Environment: real
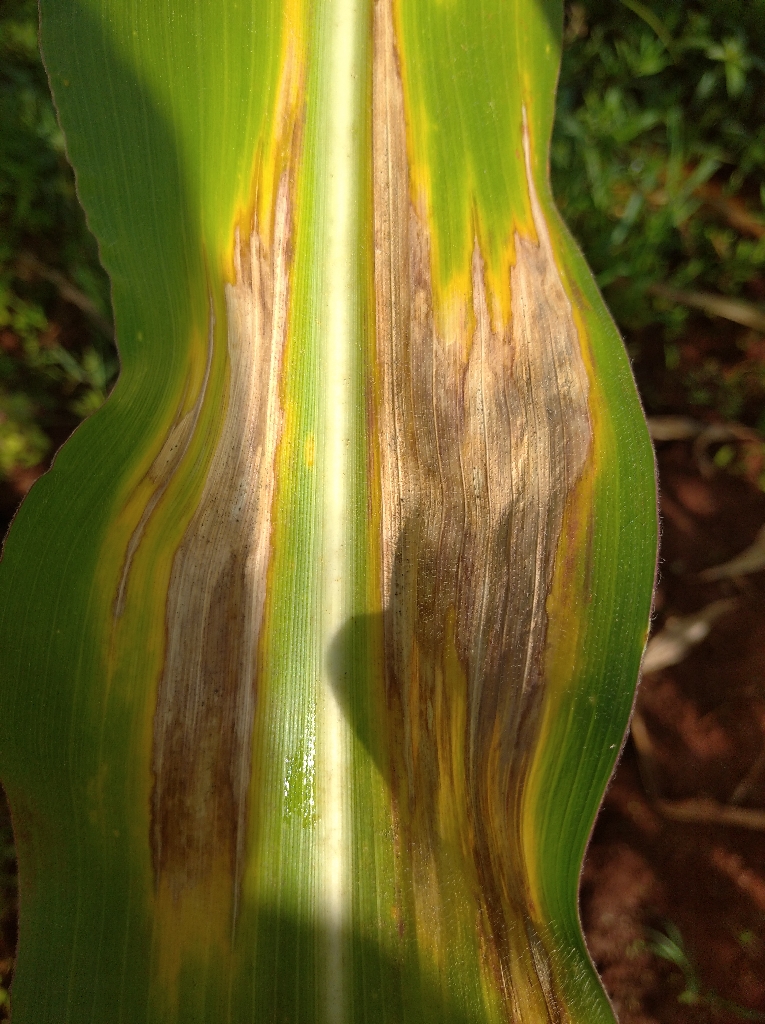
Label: northern_corn_leaf_blight